Hefersweiler

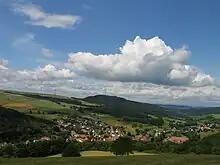
Hefersweiler

Hefersweiler is an "Ortsgemeinde" – a municipality belonging to a "Verbandsgemeinde", a kind of collective municipality – in the Kusel district in Rhineland-Palatinate, Germany. It belongs to the "Verbandsgemeinde" Lauterecken-Wolfstein.